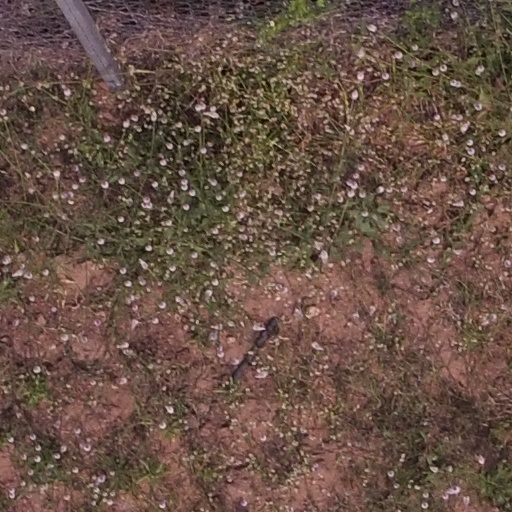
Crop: maize; corn